Moroccan architecture

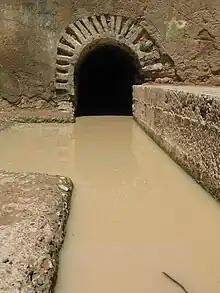

Mosque architecture in Morocco was heavily influenced from the beginning by major well-known mosques in Tunisia and al-Andalus (Muslim Spain and Portugal), two countries from which many Arab and Muslim immigrants to Morocco originated. The Great Mosque of Kairouan and the Great Mosque of Cordoba, in particular, were models of mosque architecture. Accordingly, most mosques in Morocco have roughly rectangular floor plans and follow the hypostyle format: they consist of a large prayer hall upheld and divided by rows of horseshoe arches running either parallel or perpendicular to the qibla wall (the wall towards which prayers faced). The qibla (direction of prayer) was always symbolized by a decorative niche or alcove in the qibla wall, known as a "mihrab". Next to the mihrab there was usually a symbolic pulpit known as a "minbar". The mosque also normally included, close to entrance, a "sahn" (courtyard) which often had fountains or water basins to assist with ablutions. In early periods this courtyard was relatively minor in proportion to the rest of the mosque, but in later periods it became a progressively larger until it was equal in size to the prayer hall and sometimes larger.